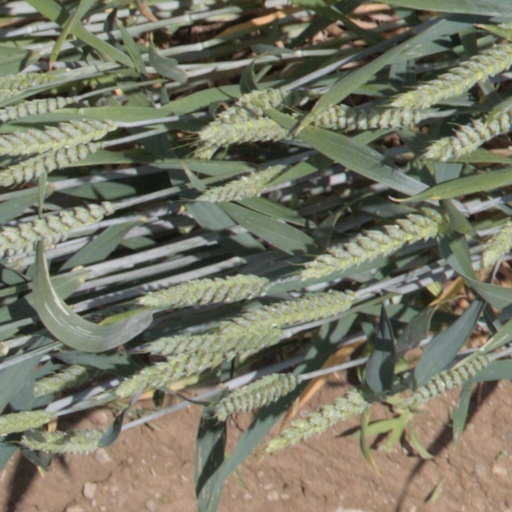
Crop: wheat